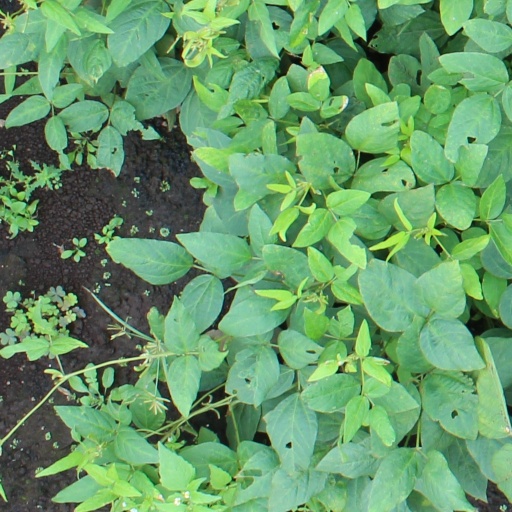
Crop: soybean